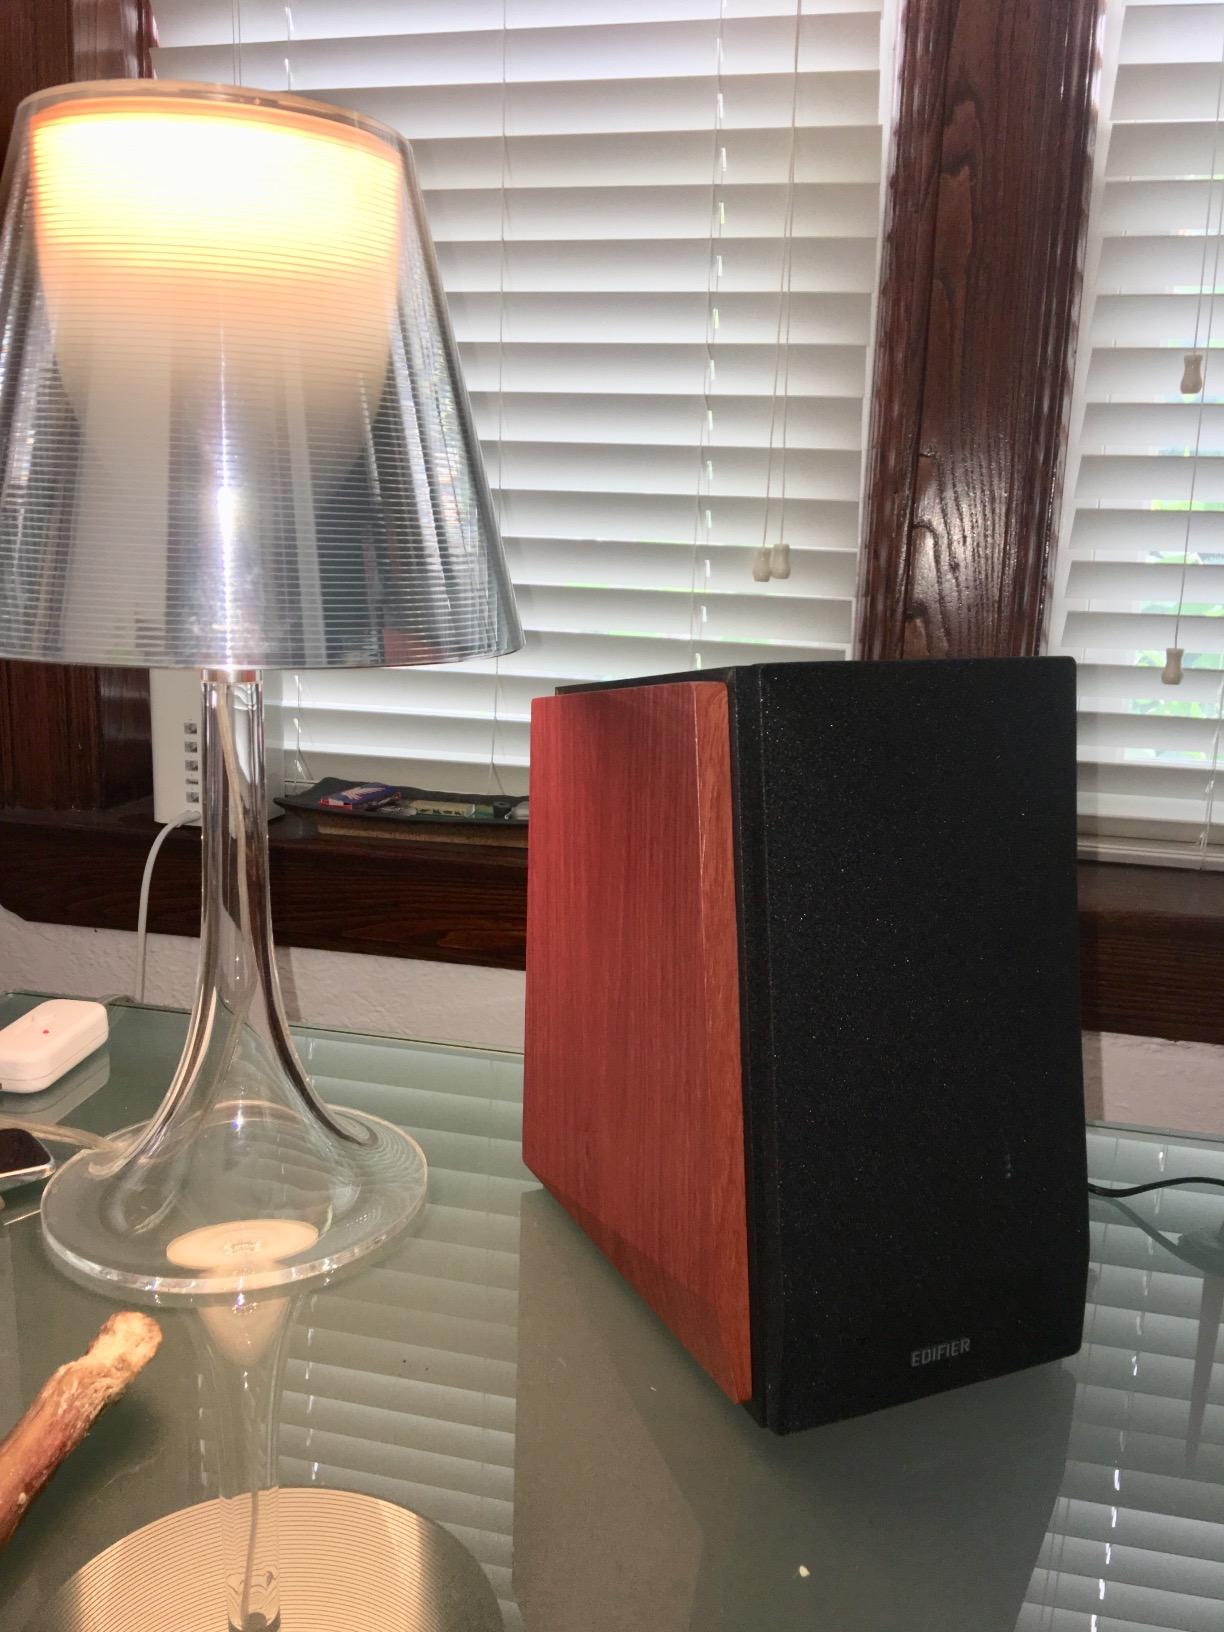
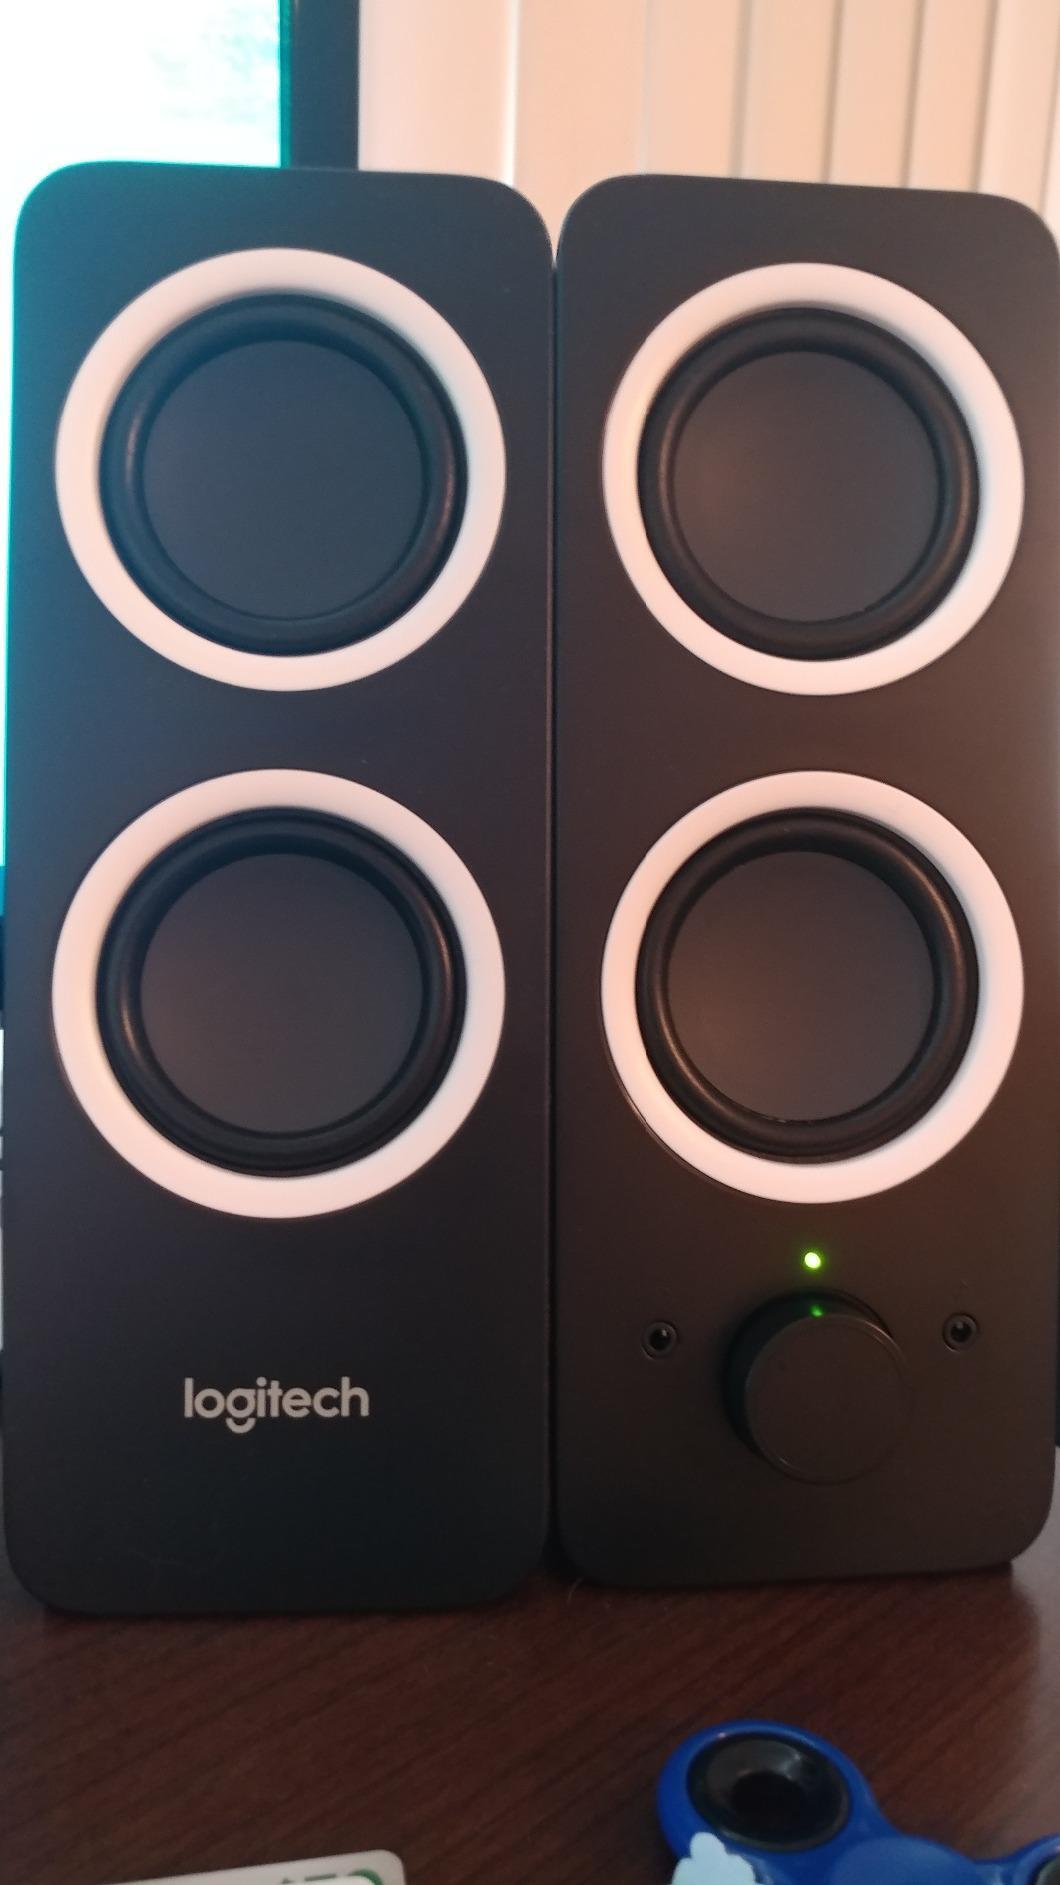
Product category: speaker
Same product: no